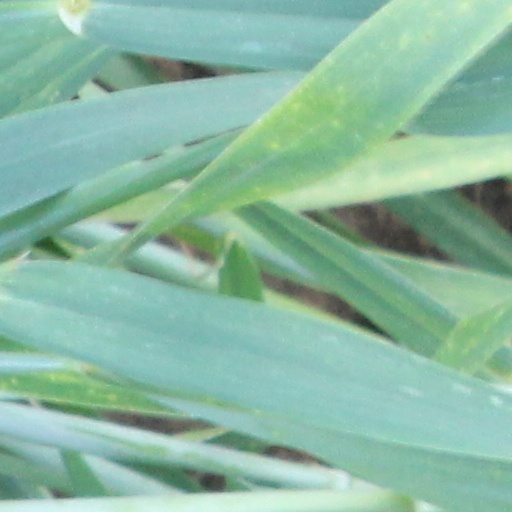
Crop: wheat